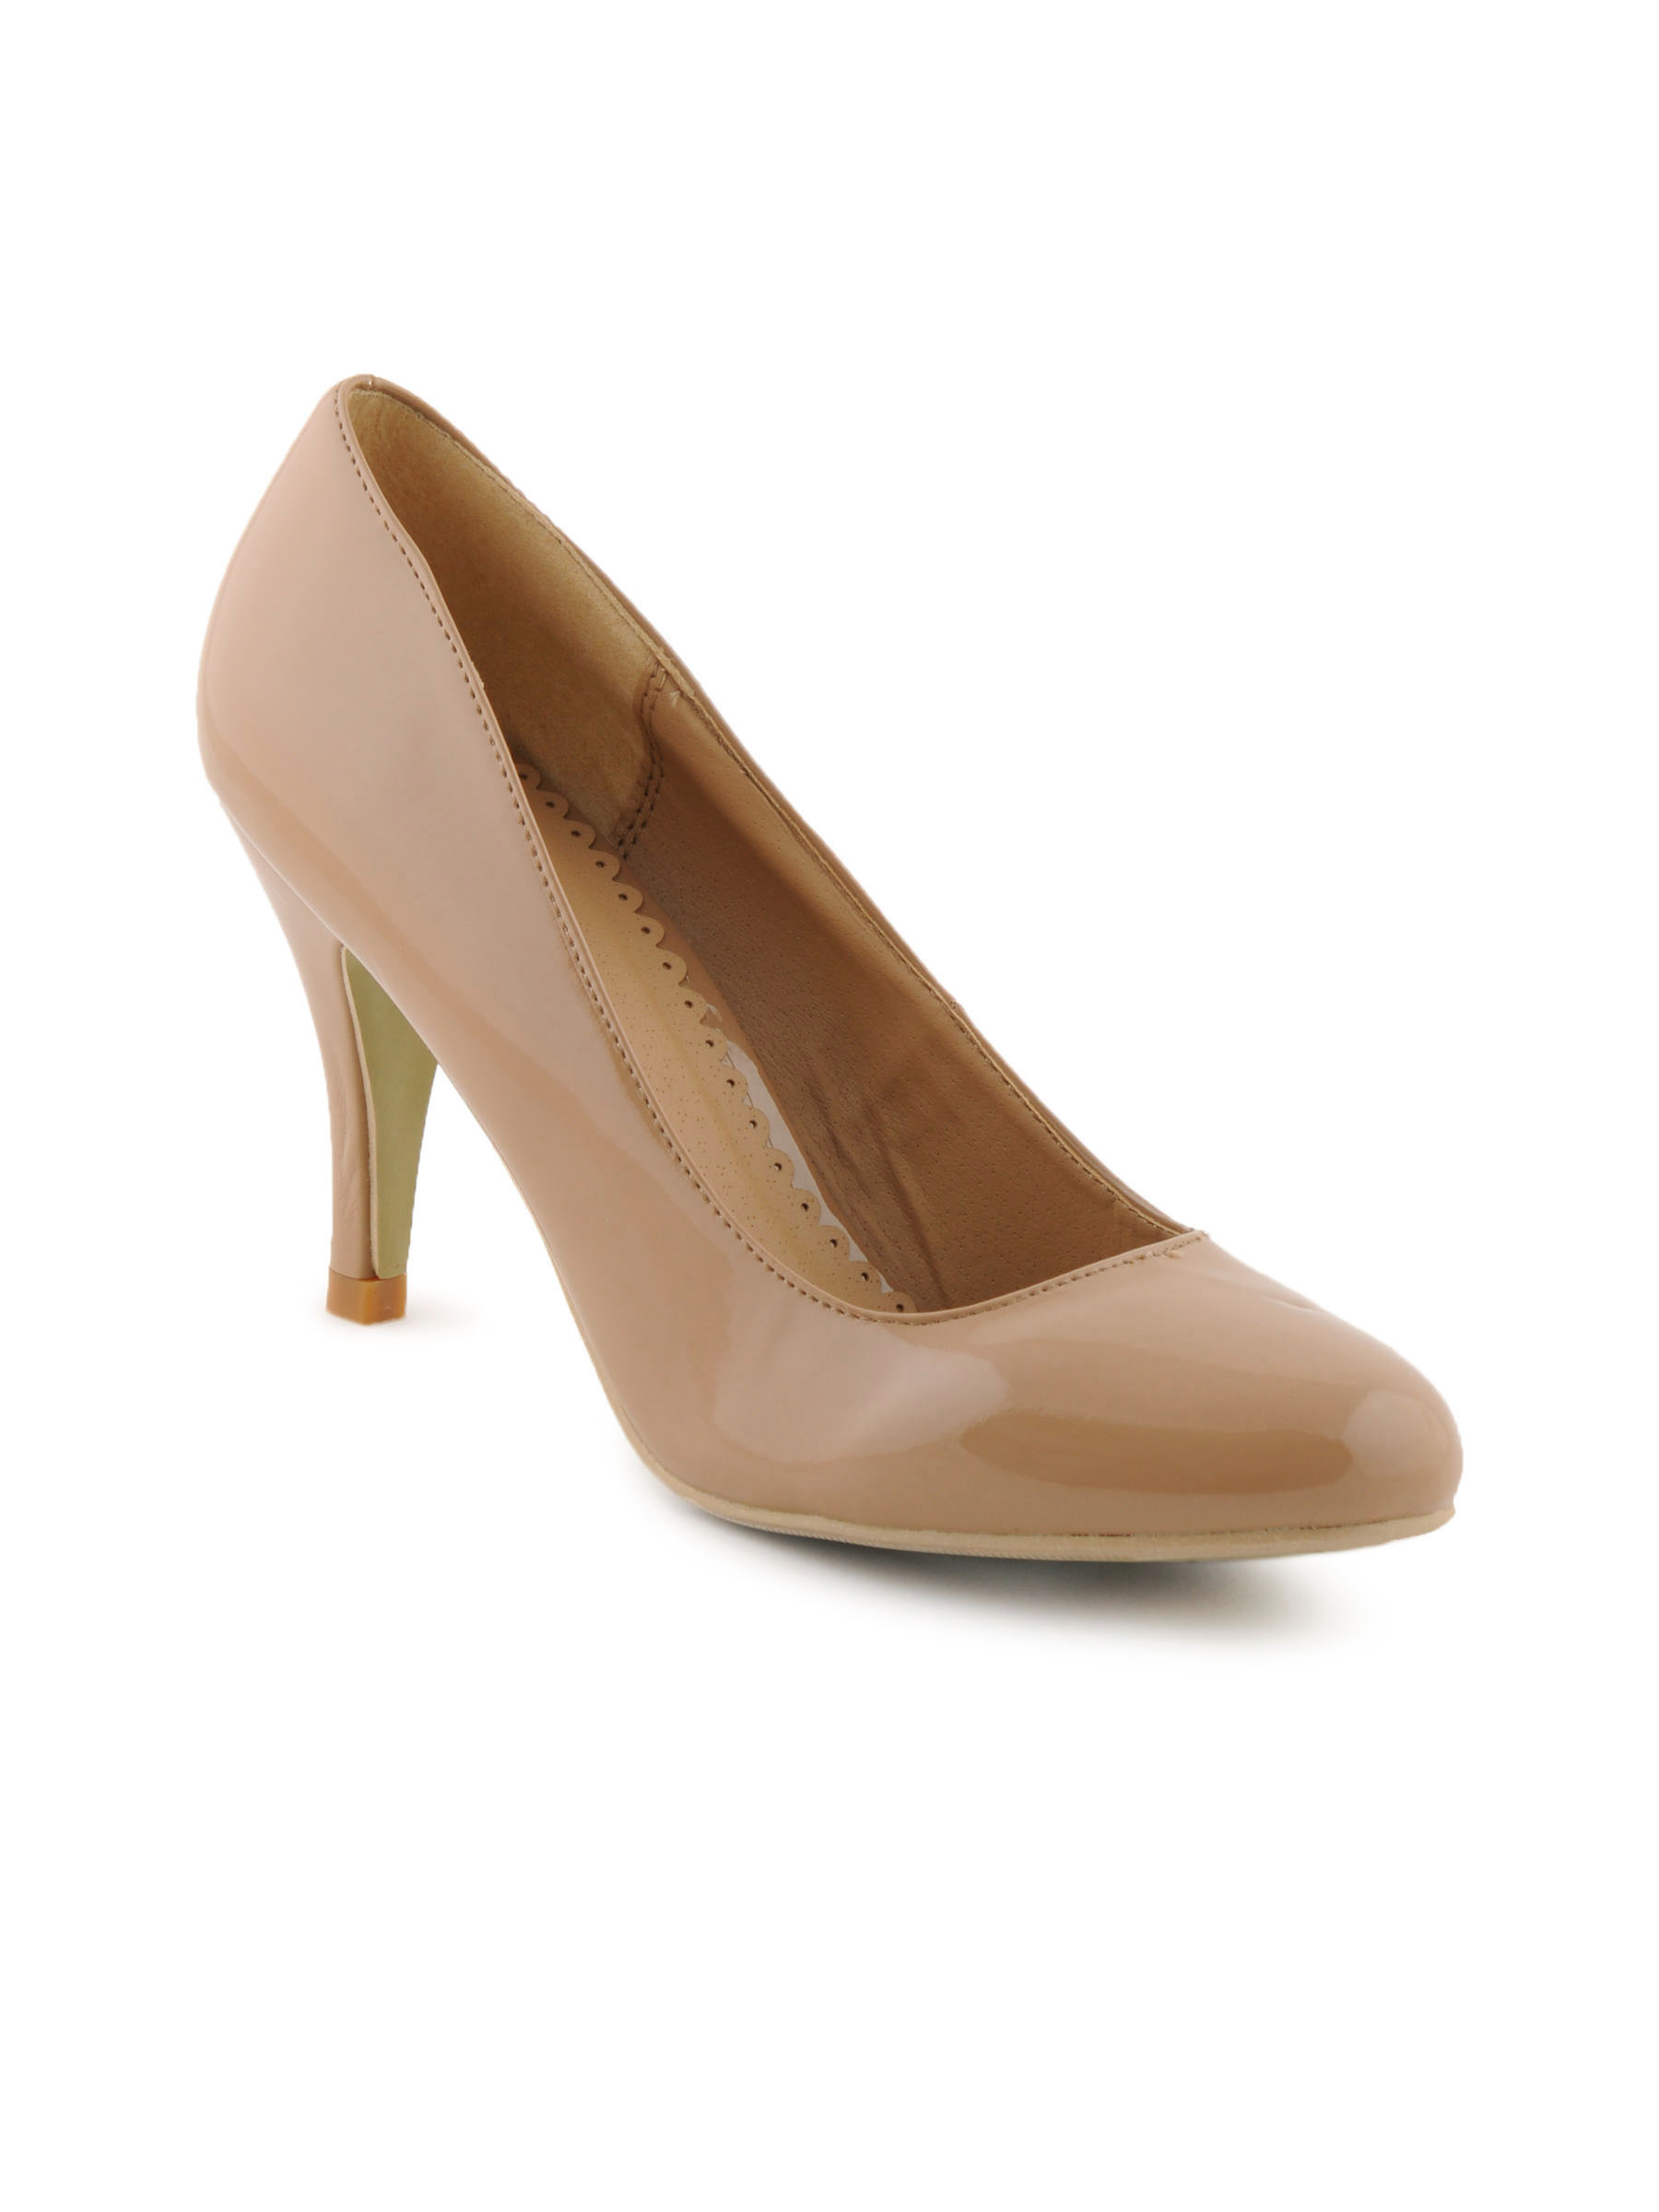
Carlton London Women Nude Heels
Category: Footwear / Shoes / Heels
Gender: Women
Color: Nude
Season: Spring 2013
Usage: Formal